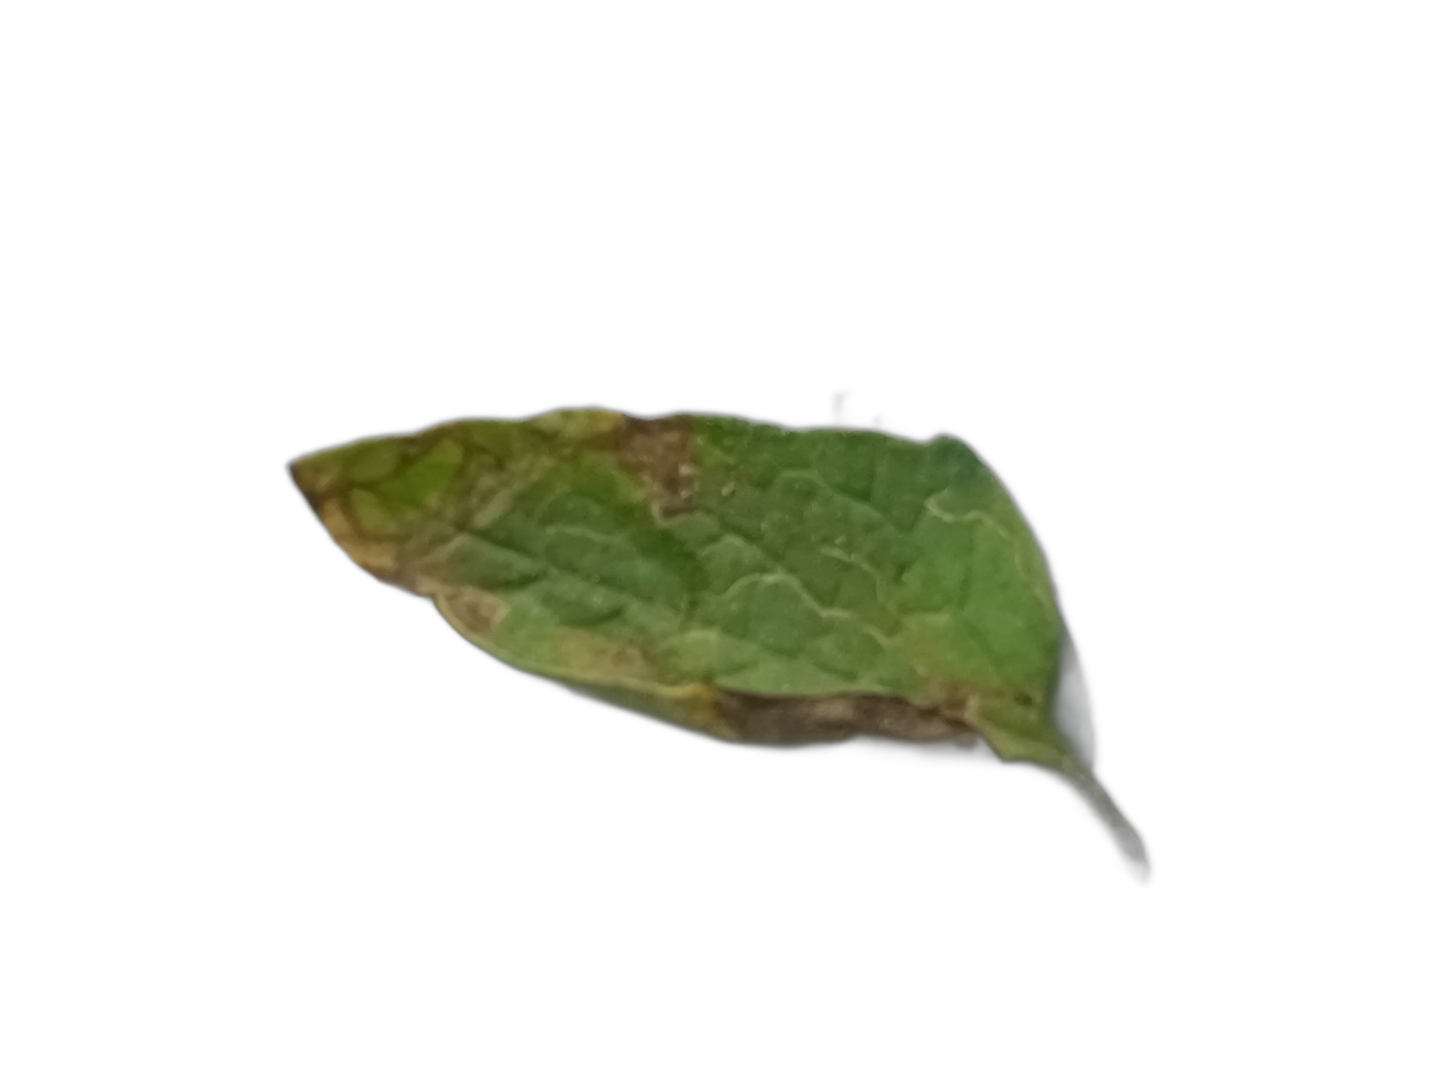
Crop: Tomato
Label: Spot